1919 Tie Cup final

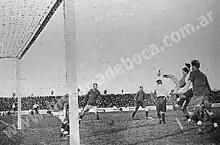
Scene of the match

With only 15 minutes played, Boca Juniors midfielder Mario Buzzo injured so he left the field. Despite playing with ten players most of the match (substitutions were not allowed by those times) the Argentine side scored its first goal on 32 minutes after an aerial passing by winger Pedro Calomino that goalkeeper Andrés Mazali could not intercept well, allowing Pedro Miranda to head the ball.